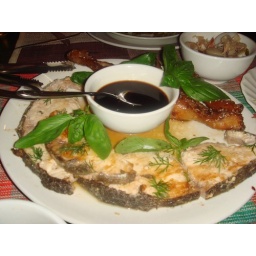
Grilled marlin and teriyaki chicken for dinner at our house in Bohol Bee Farm